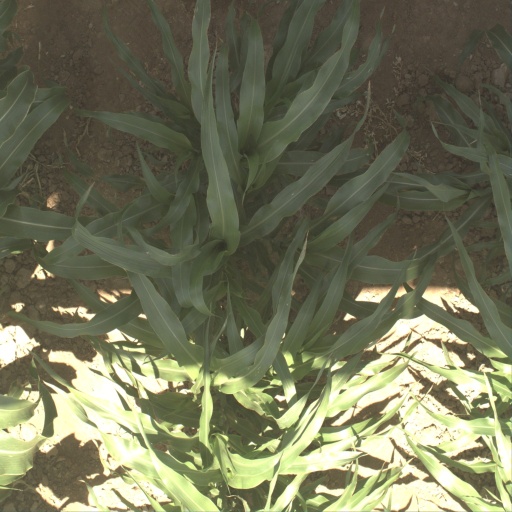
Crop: sorghum